Graydon Parrish

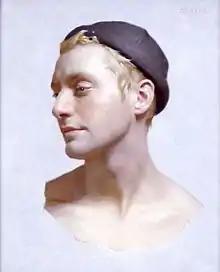
"Sean", by Graydon Parrish15"x18", oil on panel

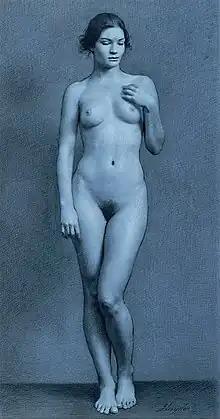
"Standing Female Nude", by Graydon Parrish. 23"x12", black and white chalk on toned paper

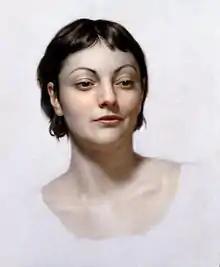
"Female Head Study", by Graydon Parrish. 15"x18", oil on panel

Graydon Parrish (born April 3, 1970) is a realist painter living in Austin, Texas. He is both trained in and an exponent of the atelier method which emphasizes classical painting techniques.